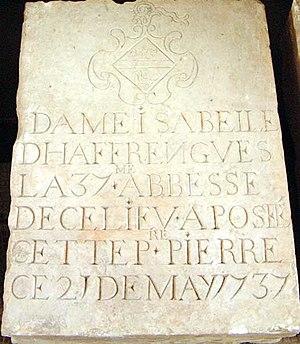
La pierre tombale de l'une des abbesses de l'abbaye de Beaupré est visible à la salle du patrimoine de l'association Abbaye de Beaupré Etude et sauvegarde du Site, rue du 8 Mai 145 (face à l'église Saint Pierre de La Gorgue)
La Gorgue est une commune française située dans le département du Nord, en région Hauts-de-France. La Gorgue est une commune en ancienne Flandre française limitrophe de l'Artois.